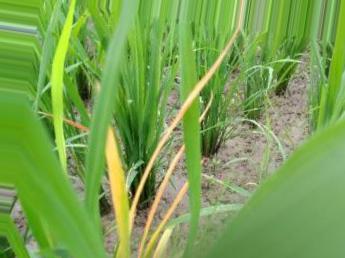
Nhãn: Tungro virus